Pranamam

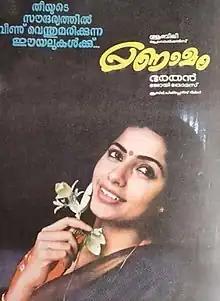
Poster

Pranamam is a 1986 Indian Malayalam-language film, directed by Bharathan and produced by Joy Thomas. The film stars Mammootty, Suhasini, Nedumudi Venu and Ashokan. The film was remade in Tamil as "Puyal Paadum Paattu".